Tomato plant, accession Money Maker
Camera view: bottom (45 deg); turntable rotation: 150 degrees
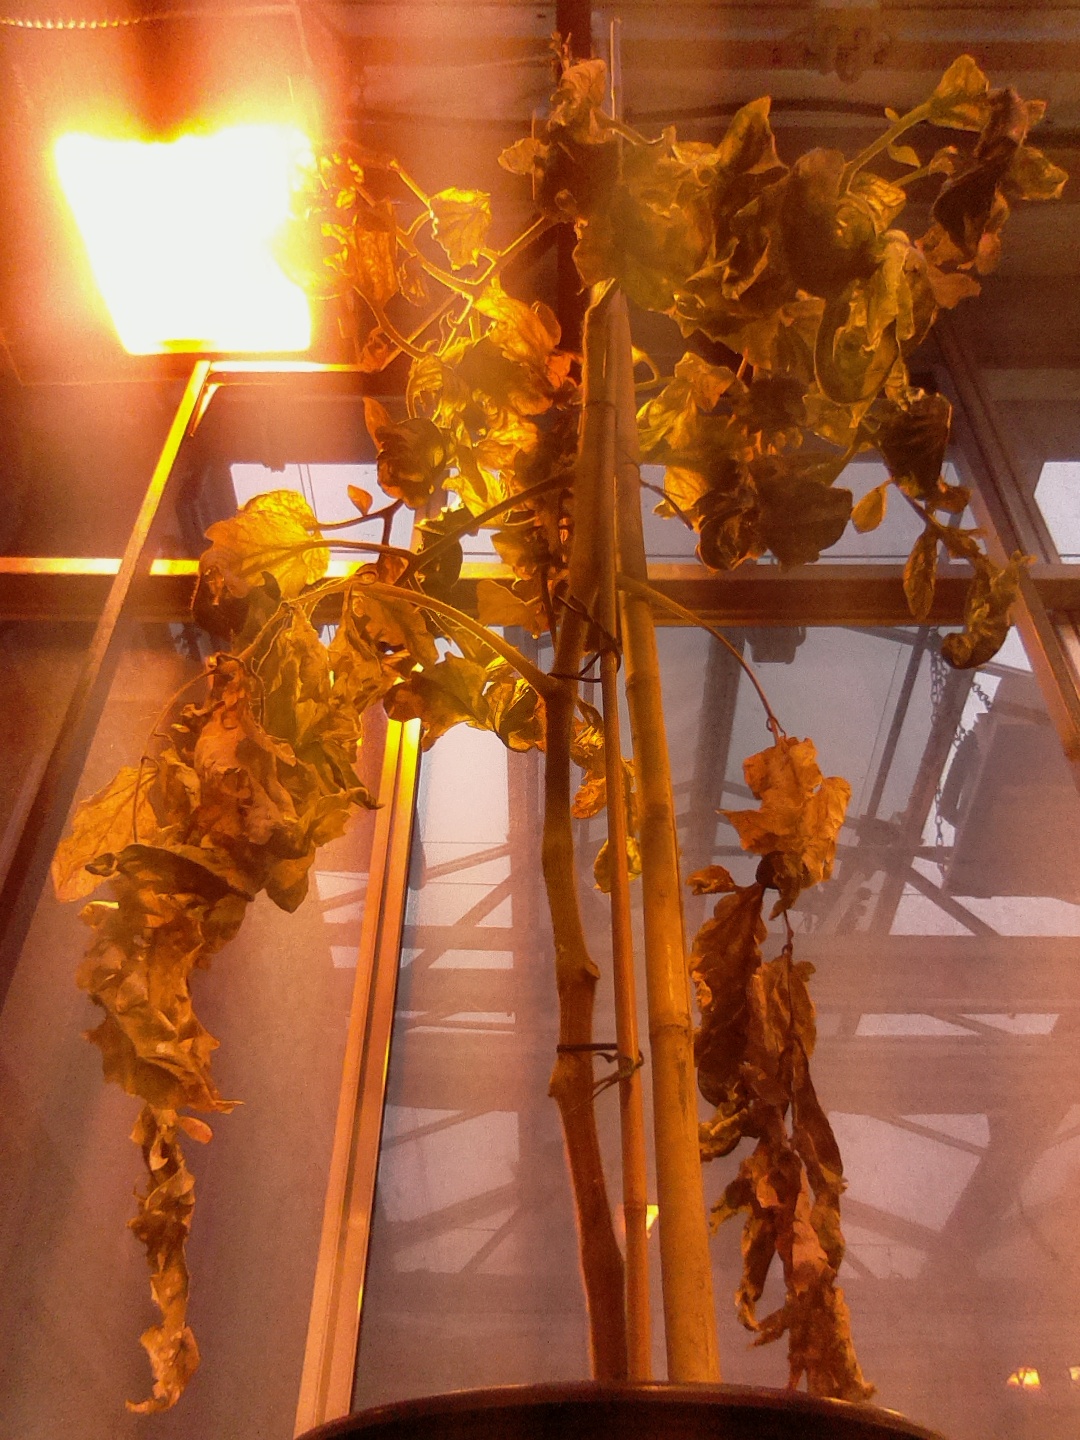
BBCH growth stage 51: First inflorence visible, visible closed flower bud